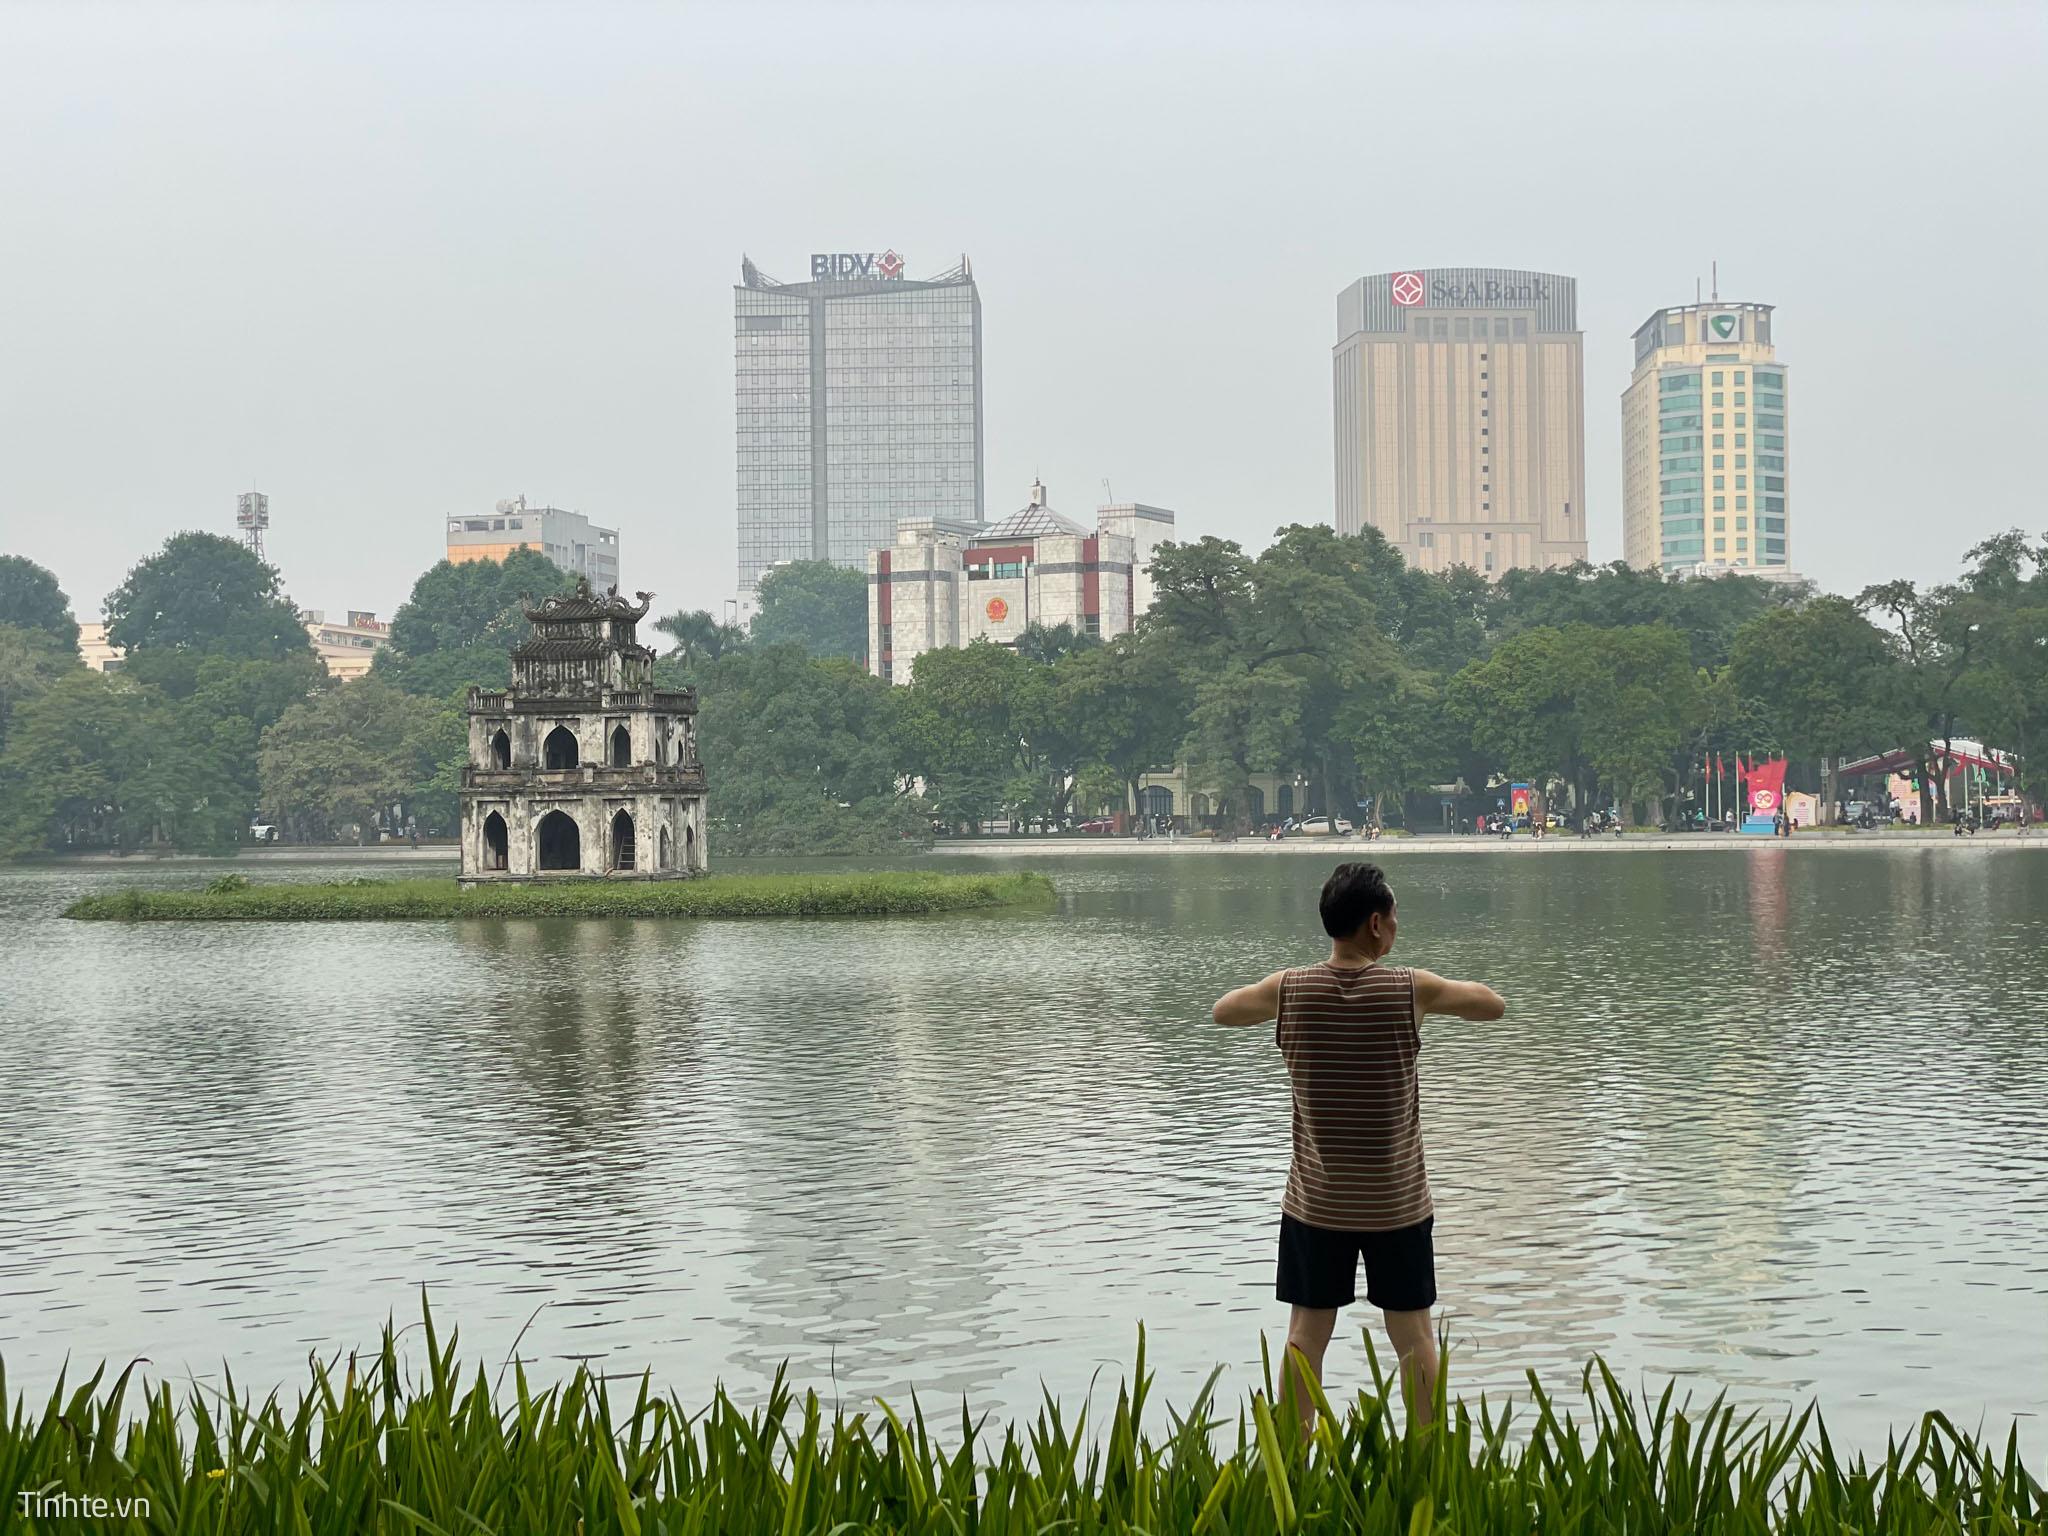
ở giữa lòng hồ nước có sự xuất hiện của một toà tháp